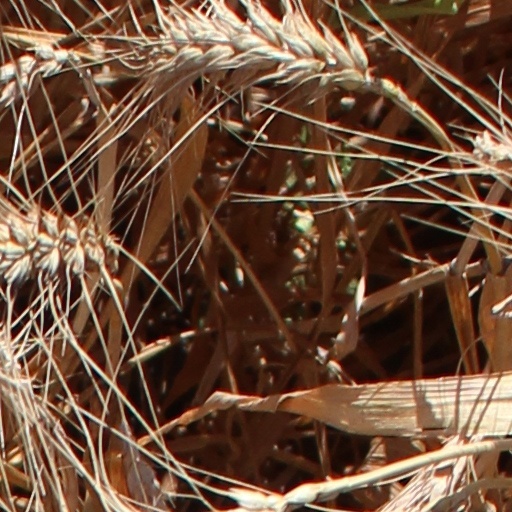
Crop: wheat